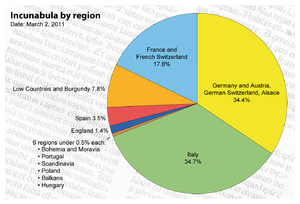
La presse typographique est un dispositif destiné à imprimer des textes et des illustrations sur du papier, en exerçant une forte pression sur la feuille de papier placée sur une forme imprimante, ensemble de caractères en relief ou gravure sur bois, préalablement encrés, de manière que l'encre se dépose sur le papier. L'opération répétée permet d'obtenir un grand nombre d'exemplaires identiques. C'est la mise au point de la presse, conjointement à l'emploi des caractères mobiles en plomb et de l’encre grasse spécifique, qui constitue l'invention majeure de Johannes Gutenberg, celle de l'imprimerie en Occident. Il est certain que les Chinois, les Coréens, ont utilisé les caractères mobiles, les Mongols, les Turcs, les Tibétains, les Arabes et d'autres peuples d'Asie, ont également utilisé l'imprimerie à des époques antérieures, mais ils n'ont pas utilisé la presse, ni réalisé la synthèse qui caractérise l'œuvre de Gutenberg.
Un incunable est, par convention, un livre imprimé en Europe avant le 1ᵉʳ janvier 1501.